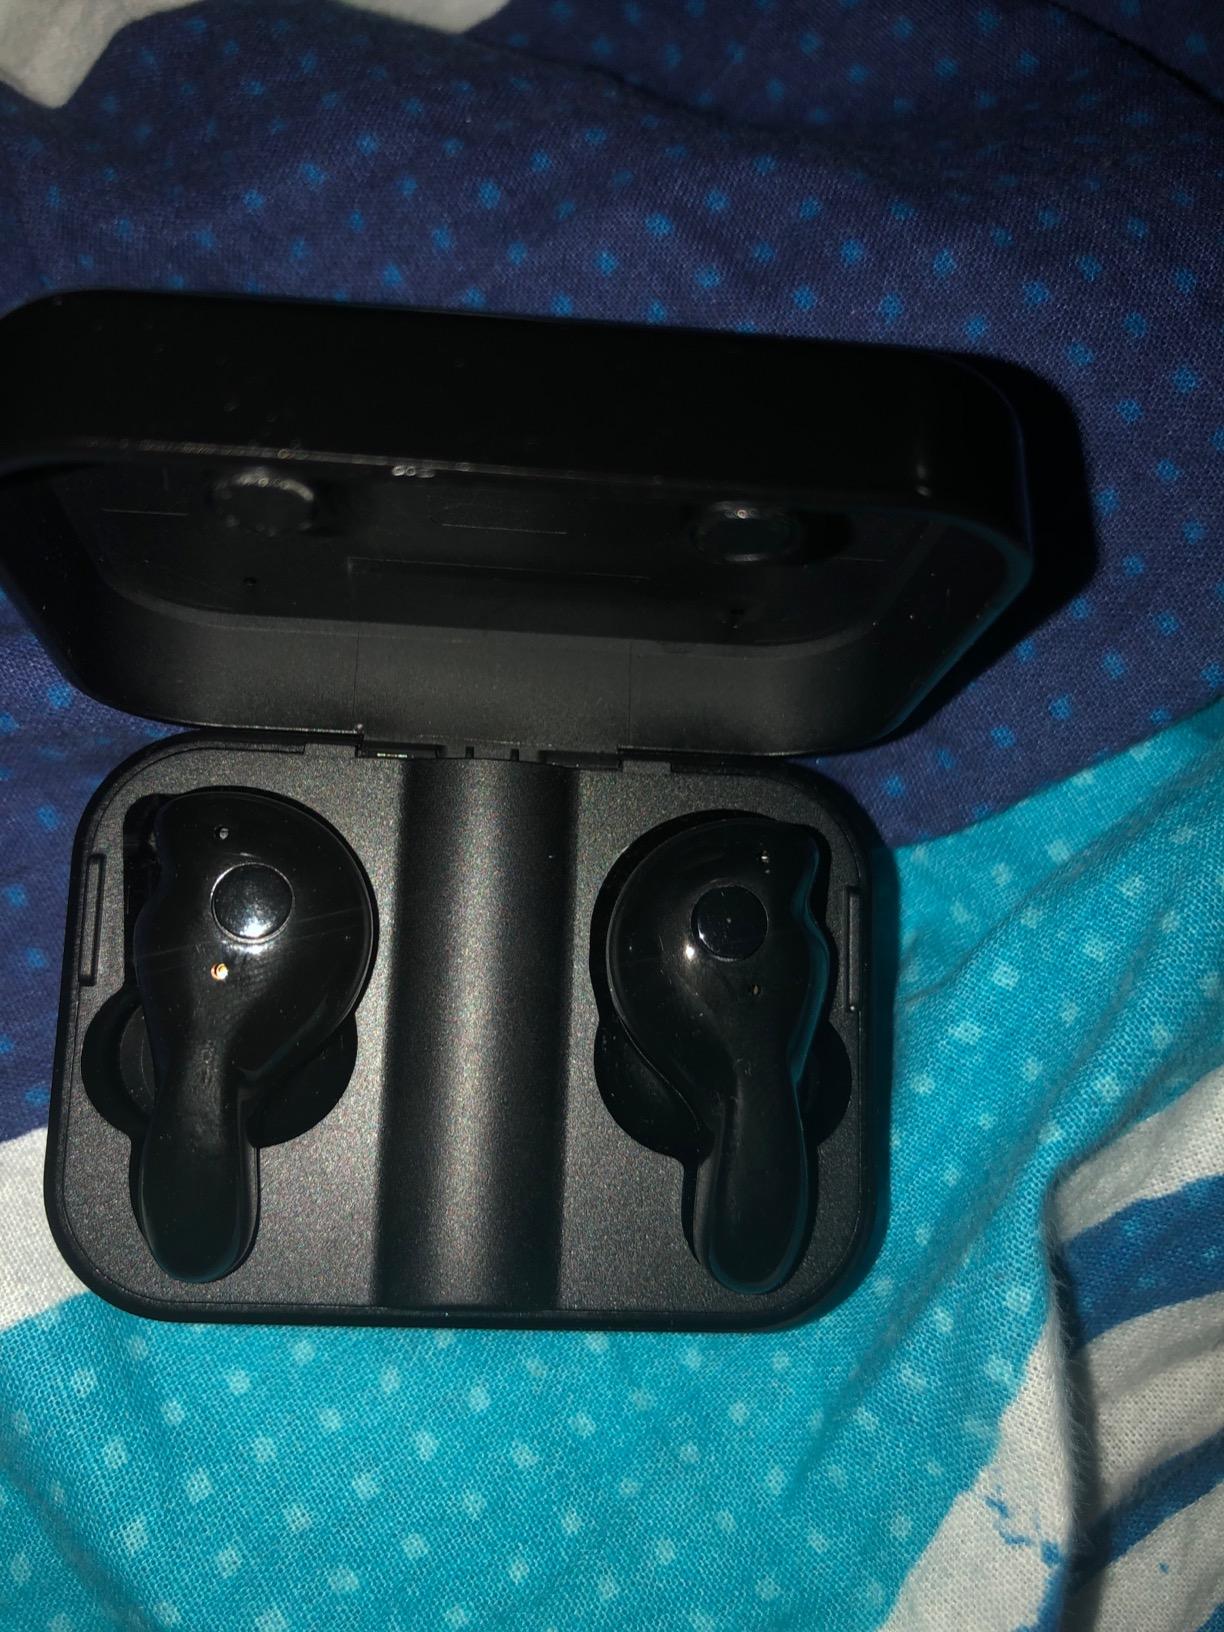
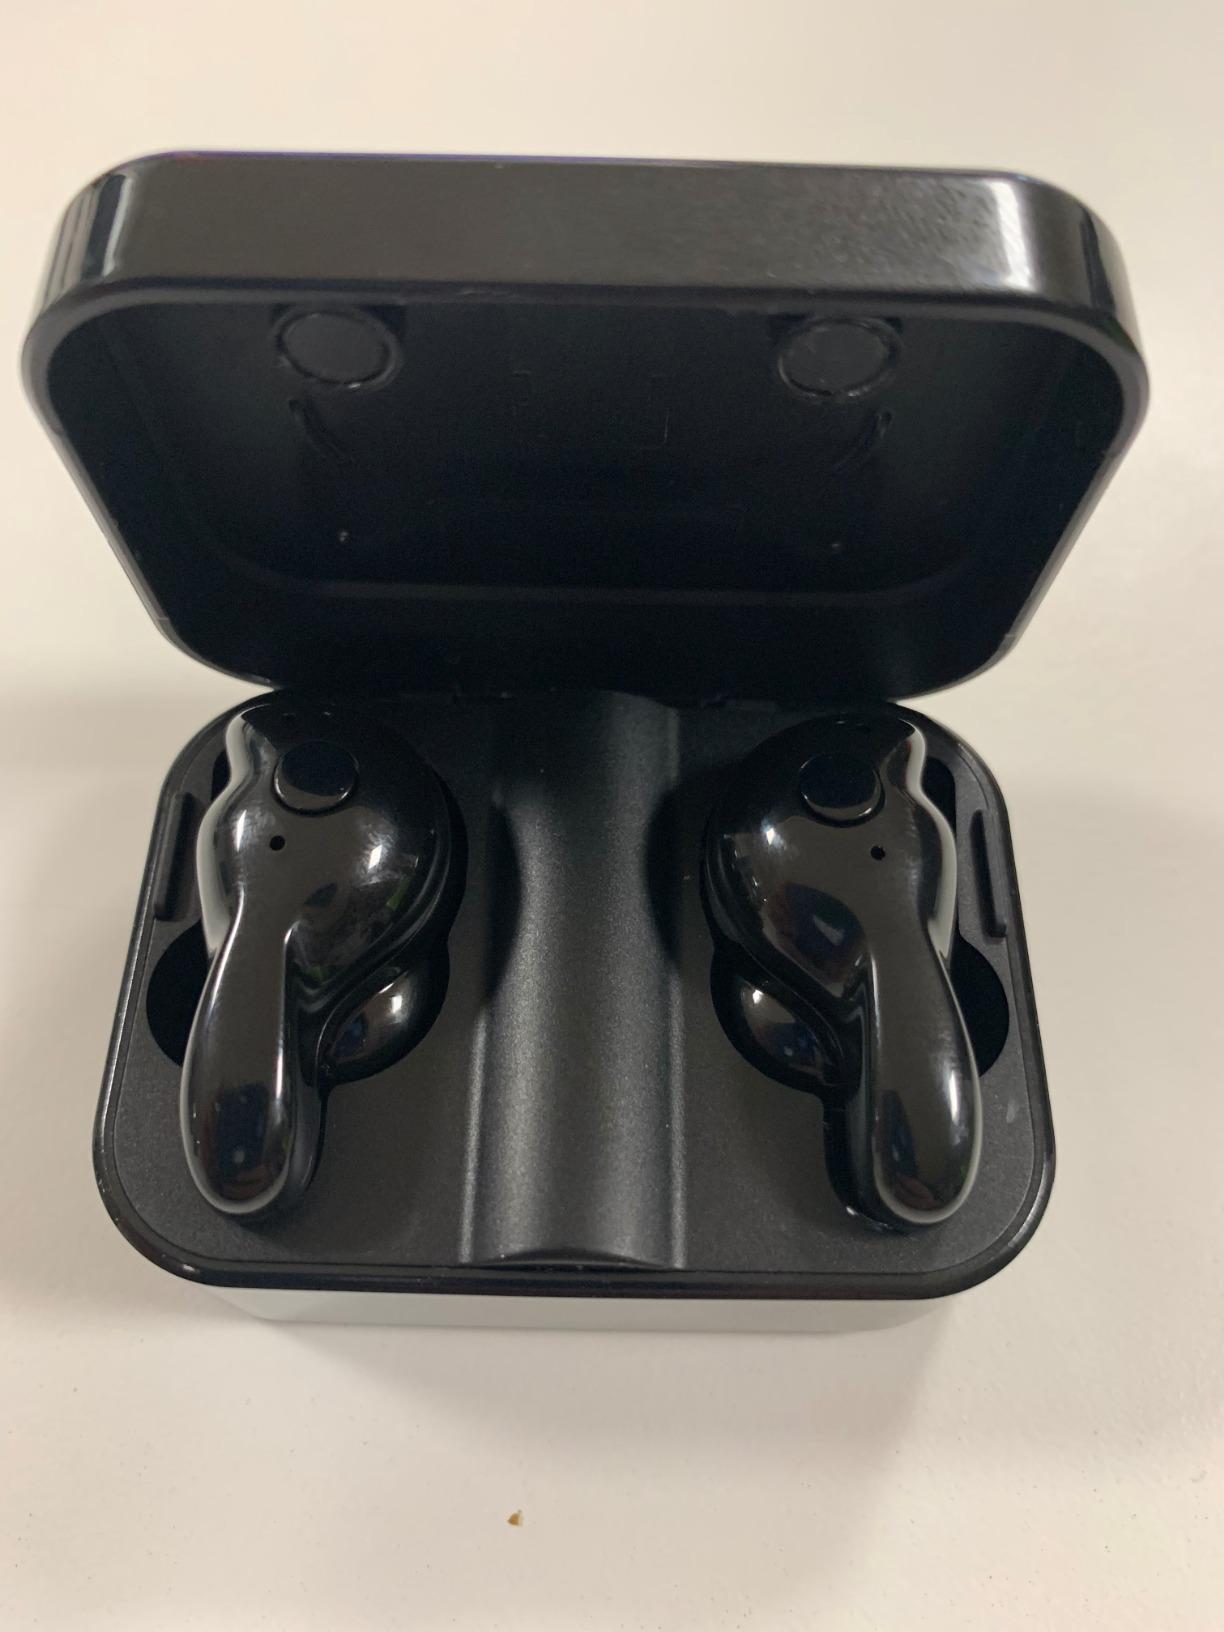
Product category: earbuds
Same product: yes